Axial compressor

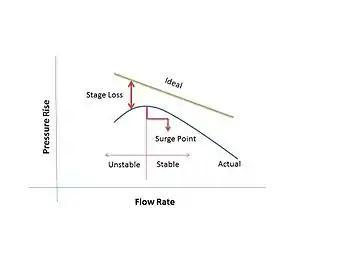
Reasons stating difference in ideal and actual performance curve in an axial compressor

Greitzer used a Helmholtz resonator type of compression system model to predict the transient response of a compression system after a small perturbation superimposed on a steady operating condition. He found a non-dimensional parameter which predicted which mode of compressor instability, rotating stall or surge, would result. The parameter used the rotor speed, Helmholtz resonator frequency of the system and an "effective length" of the compressor duct. It had a critical value which predicted either rotating stall or surge where the slope of pressure ratio against flow changed from negative to positive.